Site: brandenburg
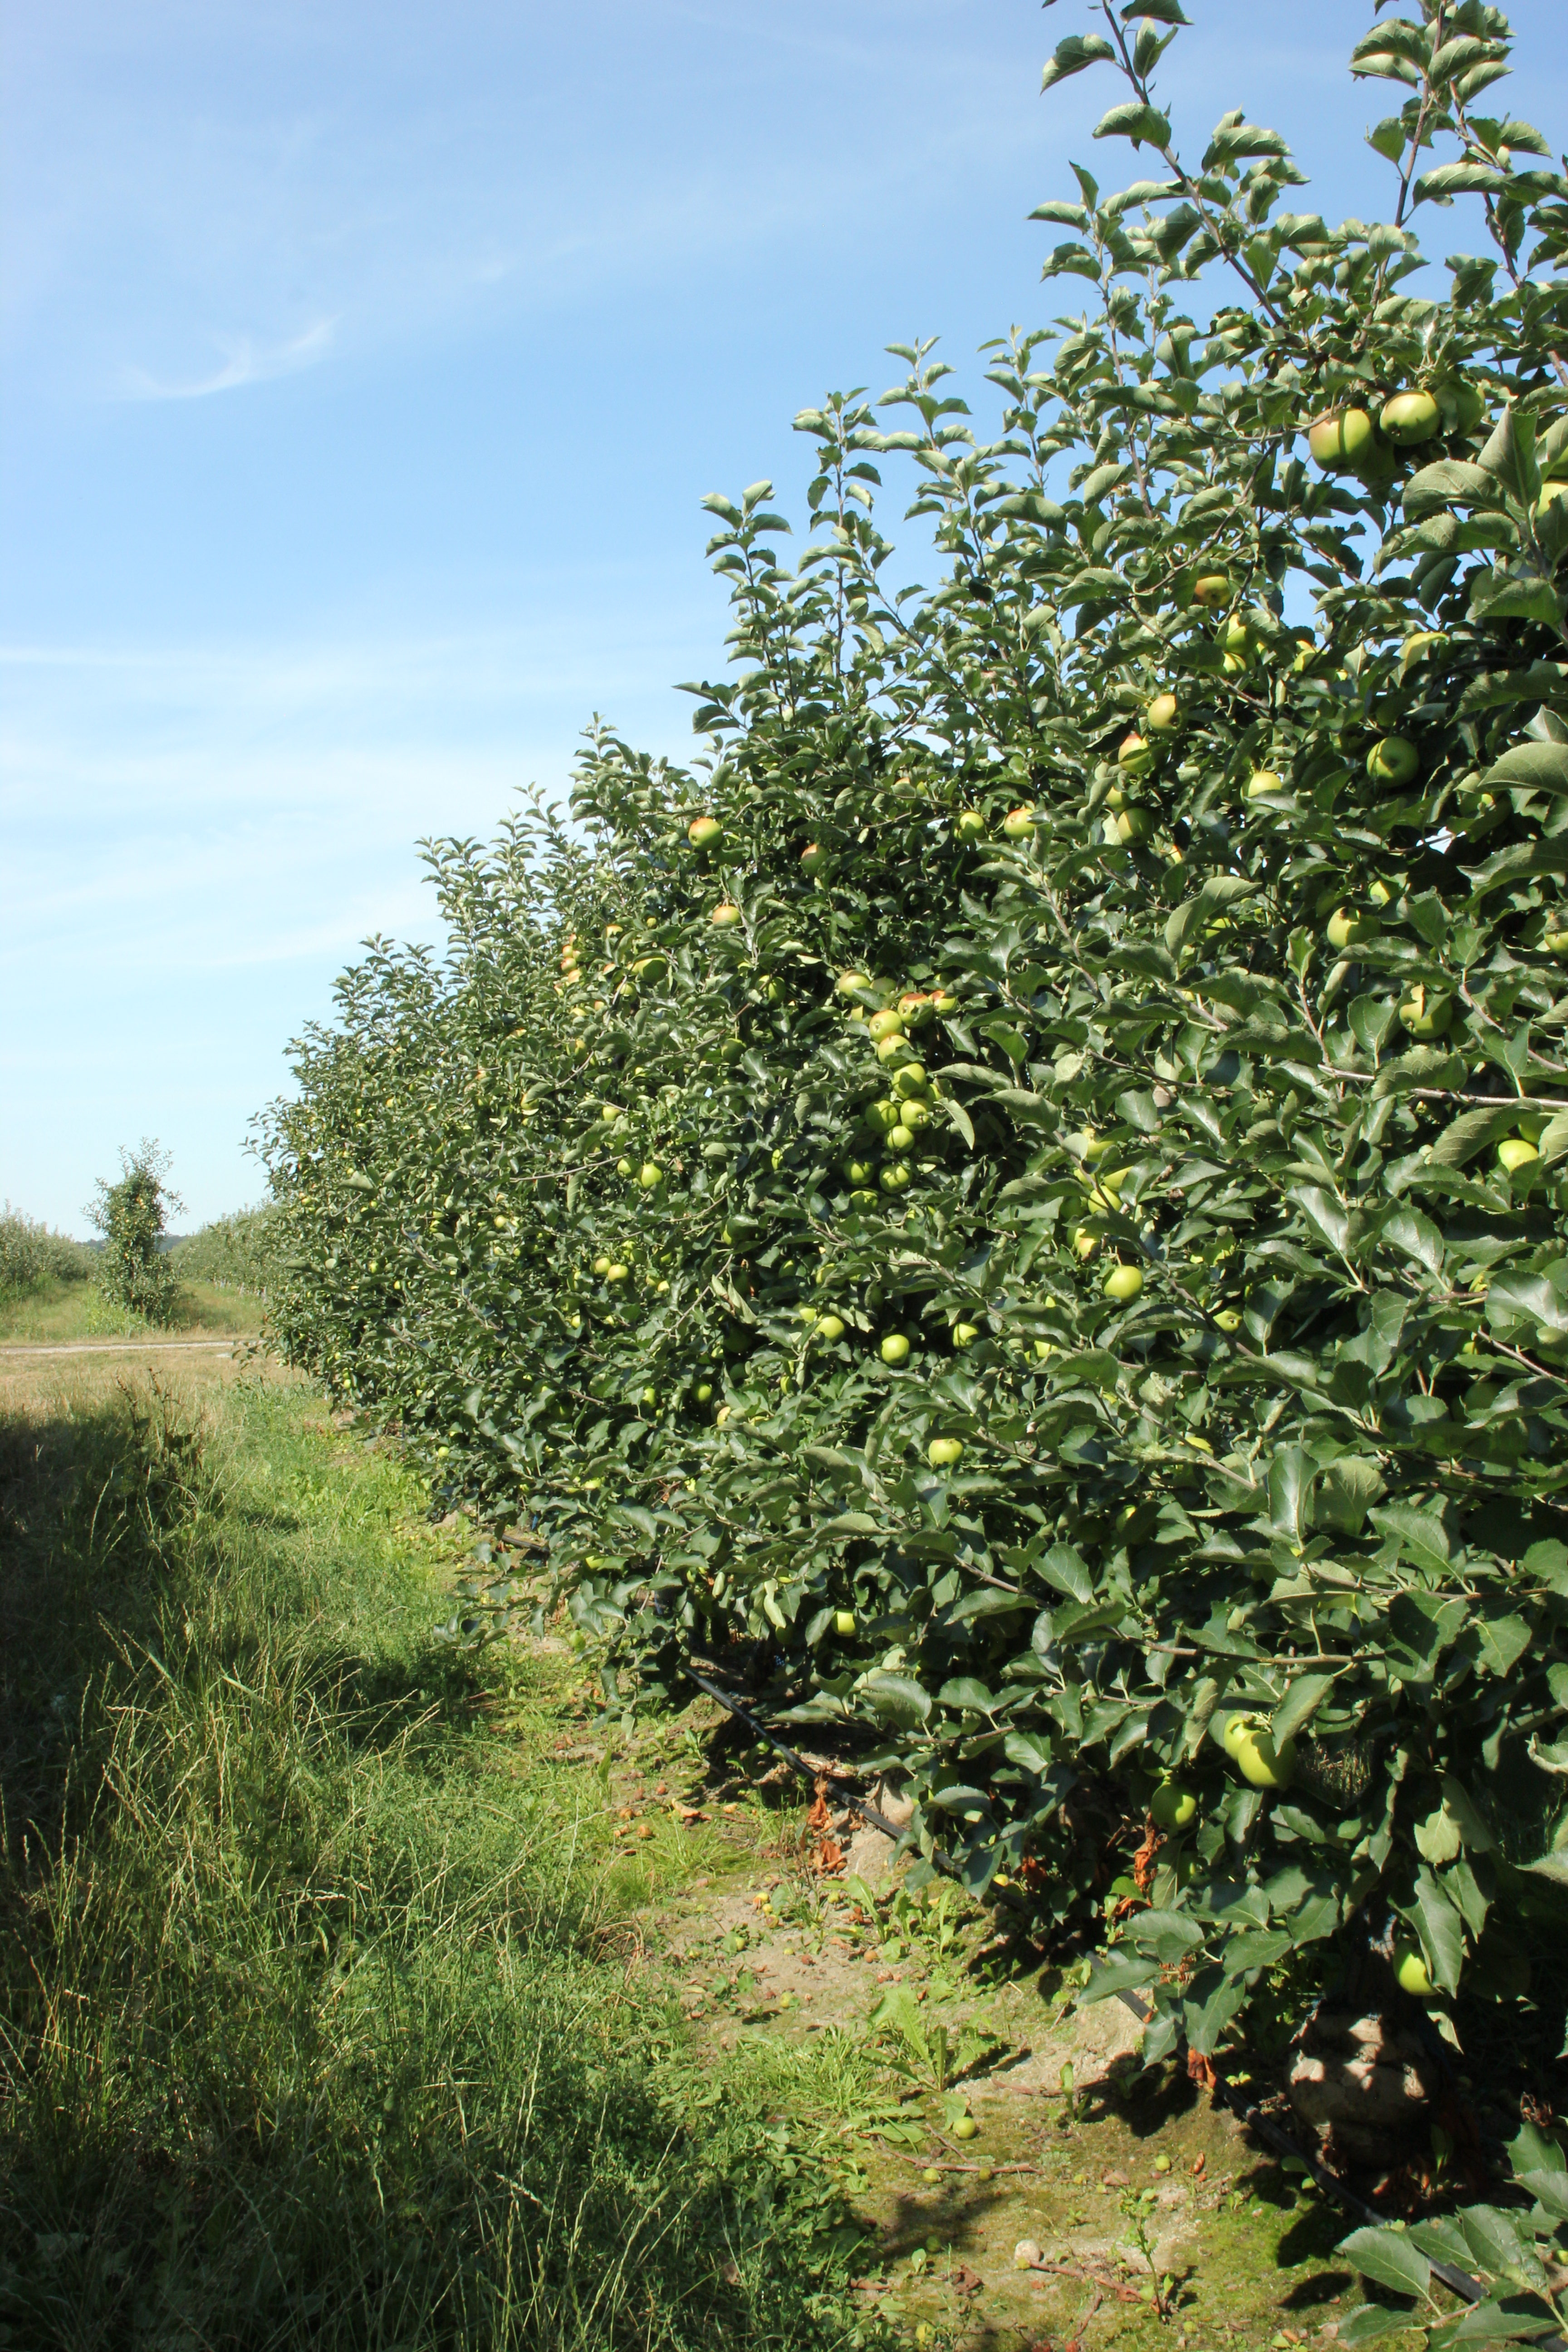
Growth stage (BBCH 77): Development of fruit